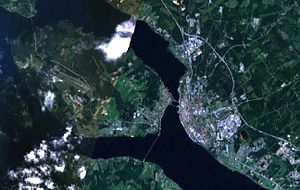
Östersund / Historie / Krig og kriser
Satellitbillede af Östersund og Frösön
Östersund er et byområde i Jämtland, Sverige. Den er residensby i Jämtlands län samt hovedby i Östersunds kommune. Byen ligger ved Storsjön, og er Storsjöbygdens og Jämtlands eneste købstad. Östersund er det 24.-største byområde i Sverige, med 43.796 indbyggere.